Provinces of Costa Rica

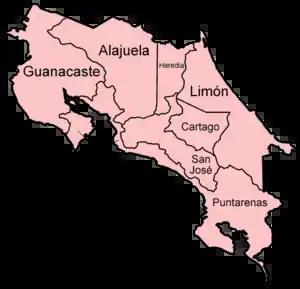
The seven provinces of Costa Rica

According to Article 168 of the Constitution of Costa Rica, the political divisions are officially classified into three tiers of sub-national entities.